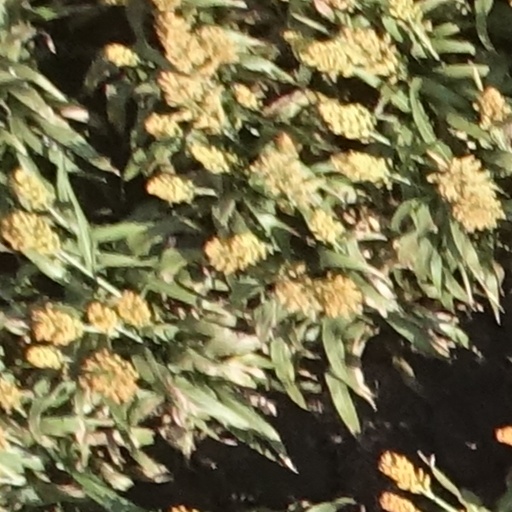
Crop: sorghum